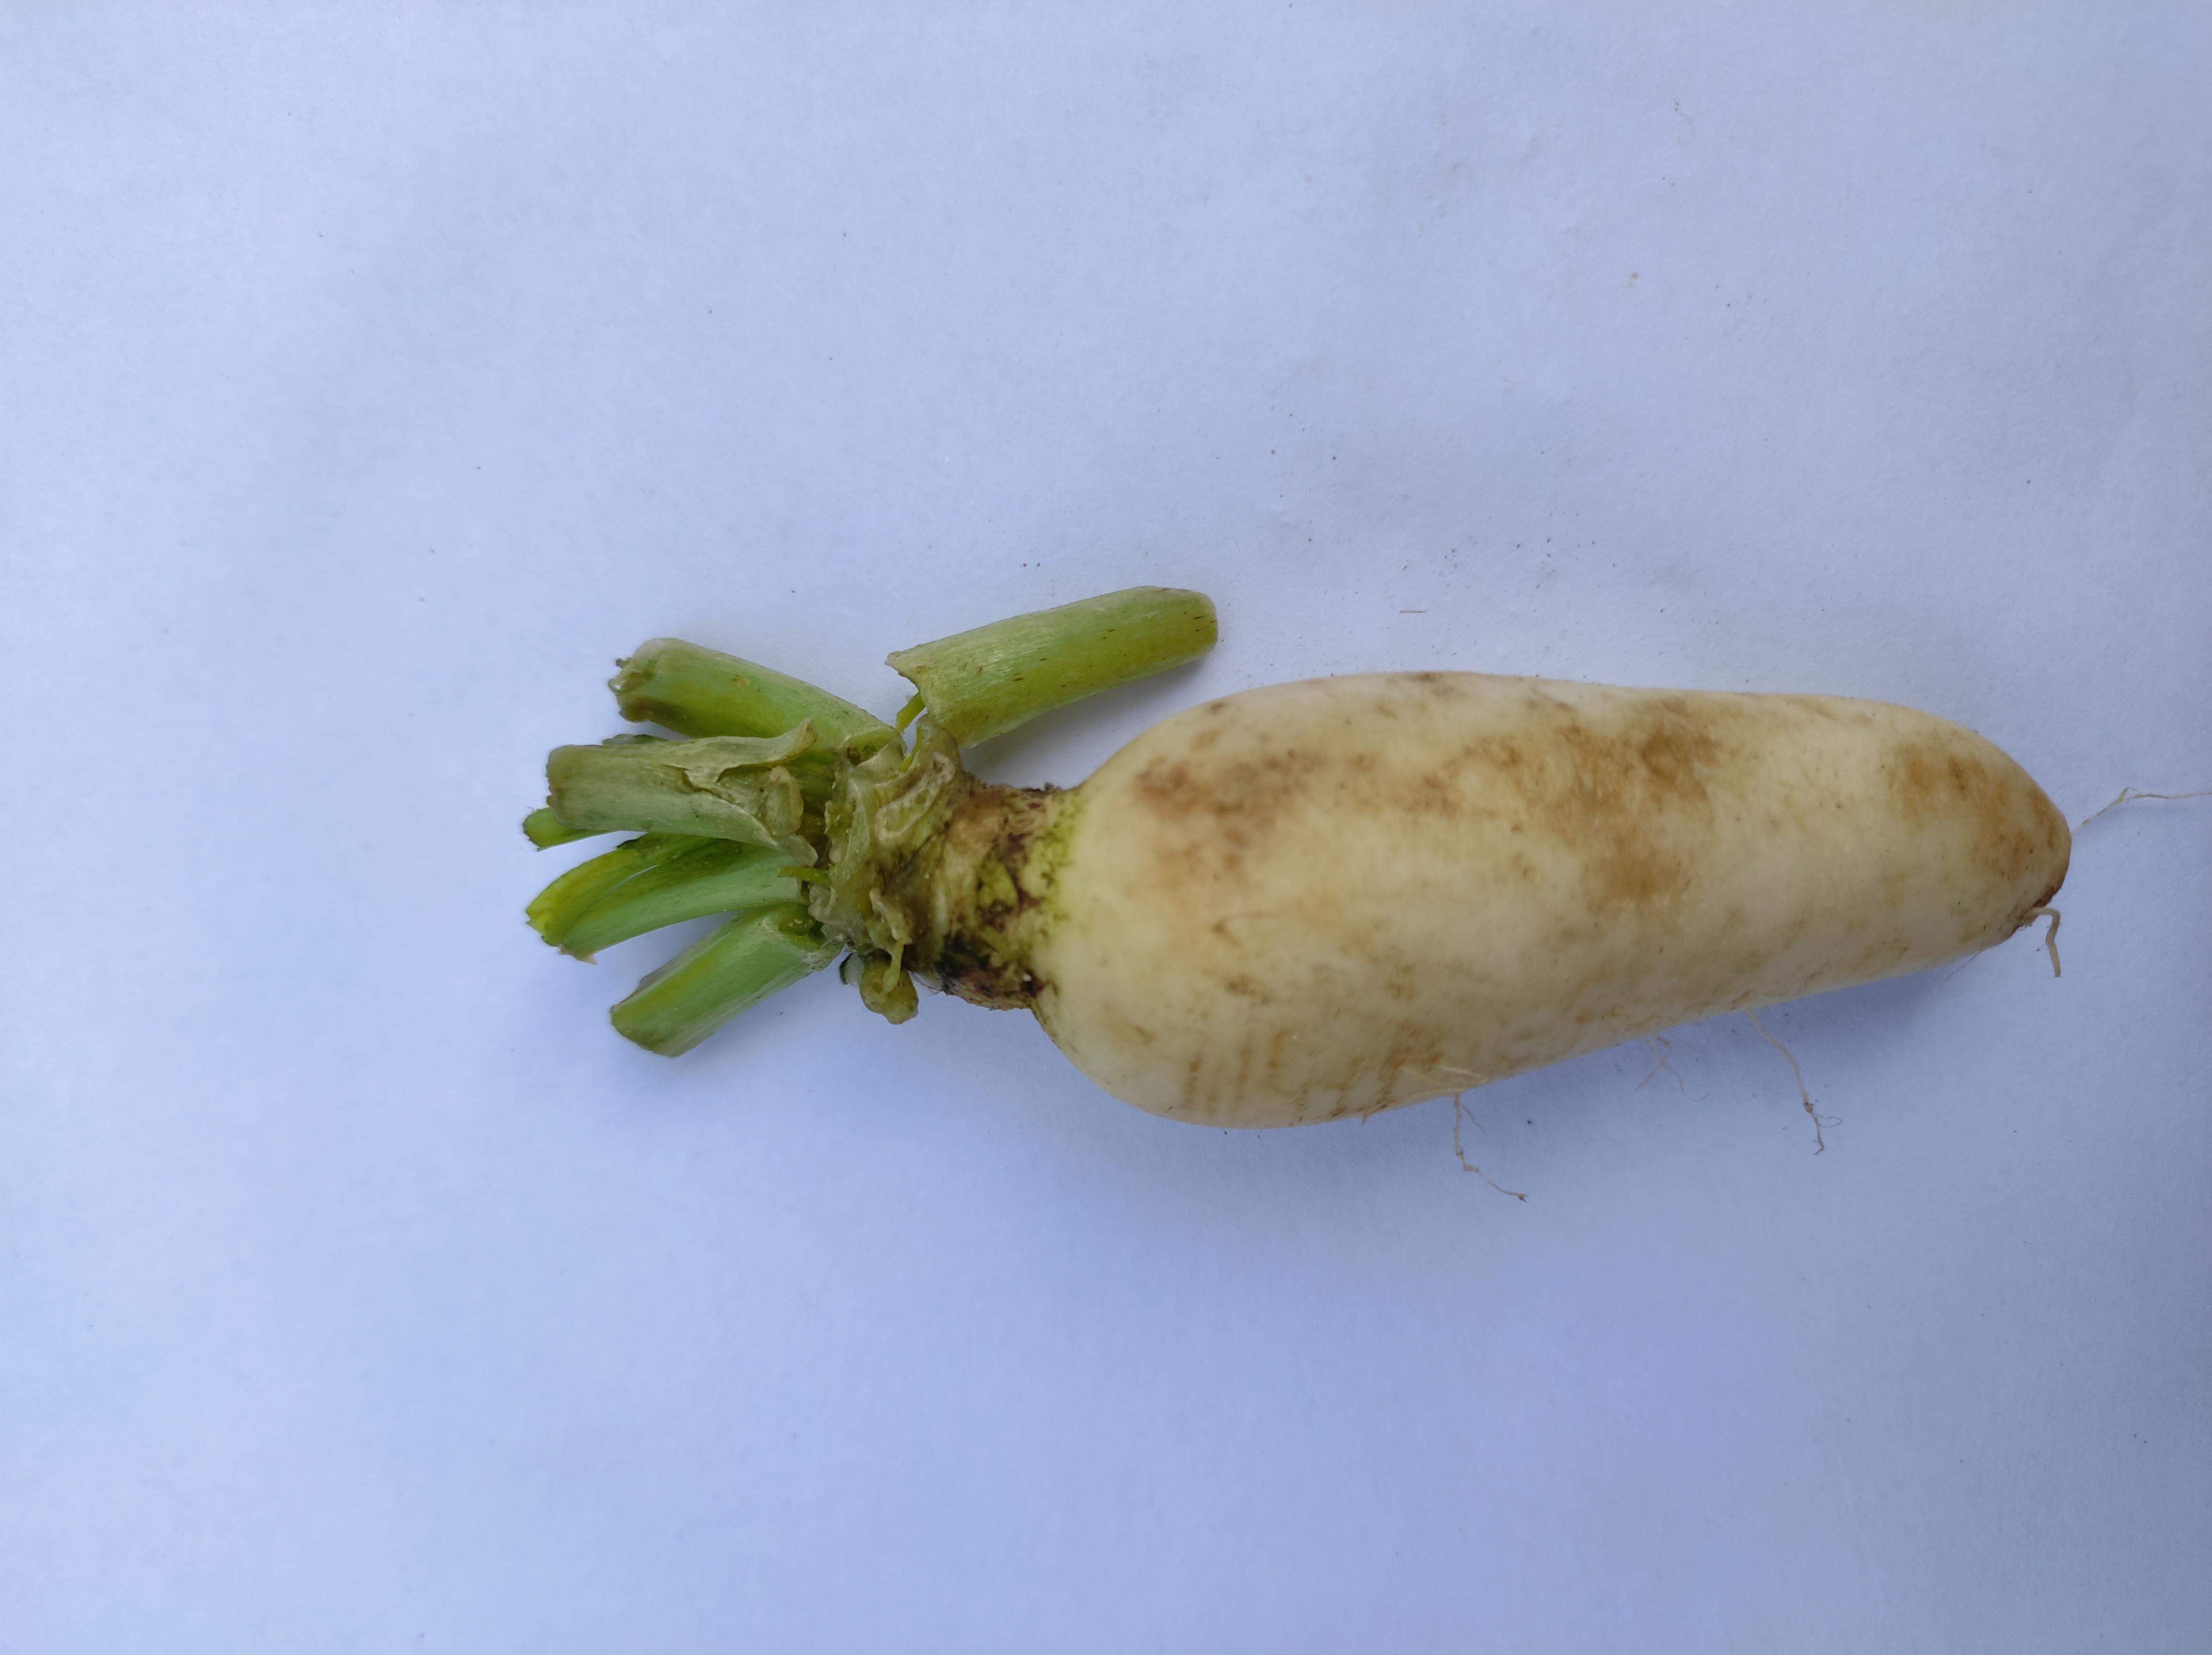
Label: Radish